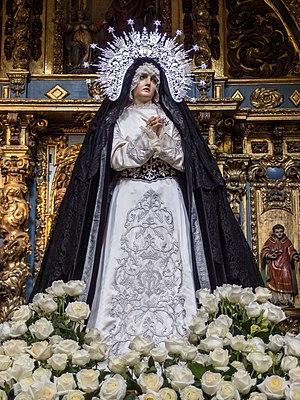
La Cofradía de Jesús de la Humillación, María Santísima de la Amargura, San Felipe y Santiago el Menor que l'on peut traduire par: Confrérie de l'Humiliation de Jésus, Sainctissime Marie de l'Amertume, Saint Philippe et Jacques le Mineur est une des confréries que participent à la célébration de la Semaine Sainte à Saragosse, en Espagne.